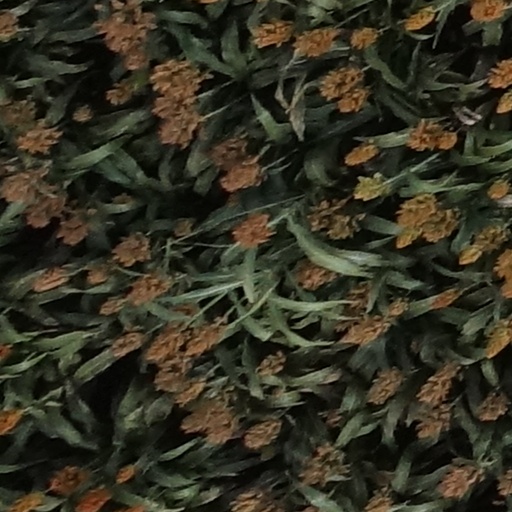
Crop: sorghum